Liz Cheney

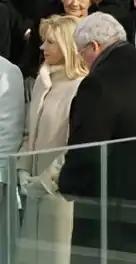
Cheney at the 2005 presidential inauguration

After two years, Cheney left her State Department post in 2003 to work for the Bush–Cheney 2004 reelection campaign. She participated in the campaign's "W Stands for Women" initiative to target female voters.